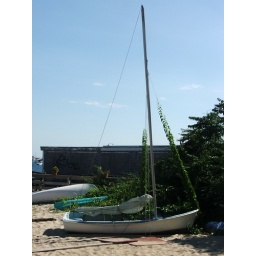
boat on beach in provincetown, MA